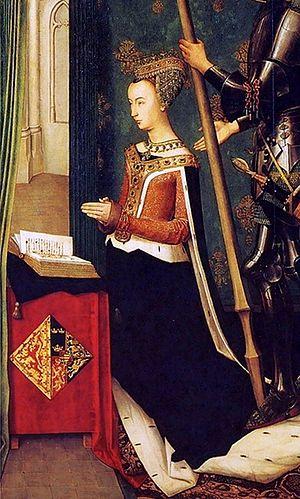
Cette page donne la liste des conjoints des souverains écossais. Les épouses des rois d'Écosse, majoritaires, ont toutes reçu le titre de reine. Mais il y a aussi quelques hommes, dont les titres ont varié selon les circonstances du règne de leurs conjoints : certains ont reçu le titre de roi, d'autre celui de prince d'Écosse. Le terme de consort, aujourd'hui couramment utilisé en anglais pour désigner les époux des souverains, est inédit pour la période où l'Écosse existait en tant que royaume. Par commodité, on l'emploie parfois pour désigner essentiellement les époux des reines d'Écosse. Ce terme de « roi consort » est toutefois impropre pour la plupart d'entre eux, qui ont pleinement exercé le rôle de rois d'Écosse, jure uxoris, comme ce fut le cas notamment de François II de France. En 1707, les royaumes d'Angleterre et d'Écosse fusionnent pour devenir le royaume de Grande-Bretagne mettant fin à l'existence d'un royaume indépendant.
Marguerite de Danemark est une princesse danoise née en 1456 ou 1457 et morte le 14 juillet 1486 au château de Stirling. Fille du roi Christian Iᵉʳ de Danemark et de son épouse Dorothée de Brandebourg, elle devint reine d’Écosse par son mariage avec le roi Jacques III.